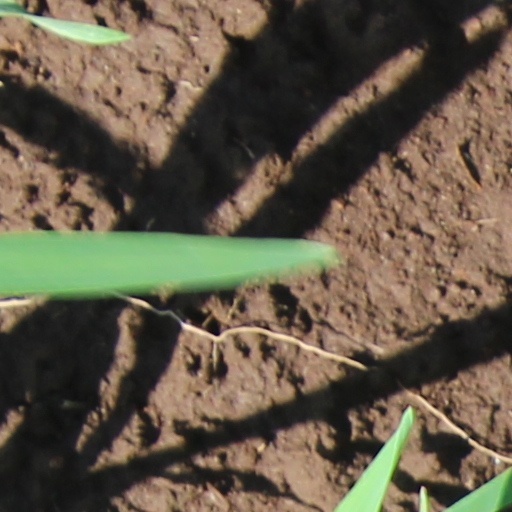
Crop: wheat